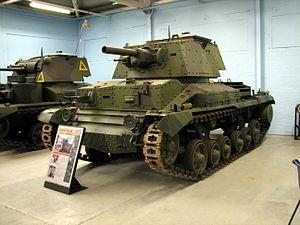
Le Cruiser Mk II est un char de combat britannique de la Seconde Guerre mondiale. Il a été développé comme char d'infanterie durant l'entre-deux-guerres, parallèlement au Cruiser Mk I. Reconnu incapable de jouer ce rôle, il a été reclassifié comme char cruiser lourd.